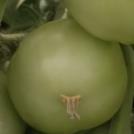
Crop: Tomato
Condition: healthy-fruit